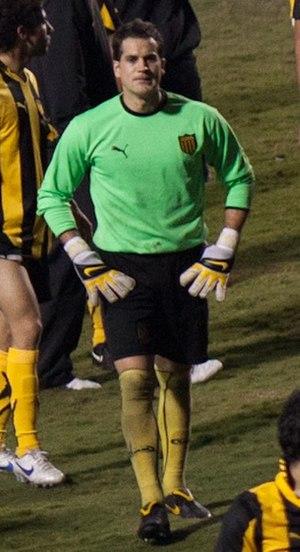
Sebastián Sosa, né le 19 août 1986 à Montevideo en Uruguay, est un footballeur uruguayen qui évolue au poste de gardien de but avec le club de Monarcas Morelia.